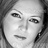
Emotion: neutral